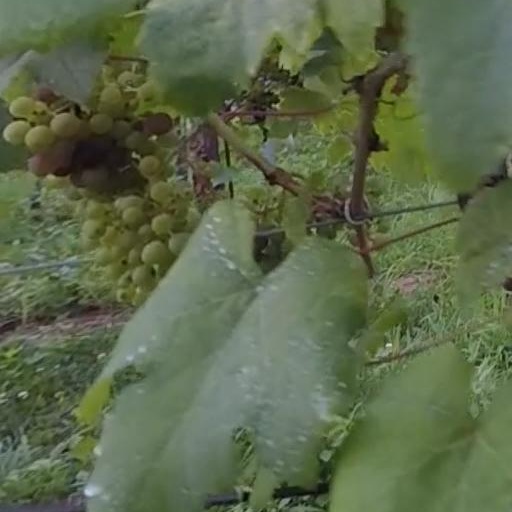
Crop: grape